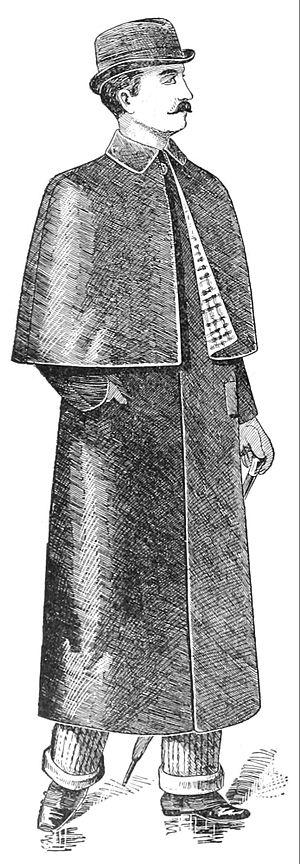
Le Mackintosh ou Macintosh abrégé mac ou mack) est un type d'imperméable, vendu pour la première fois en 1824, fabriqué avec un textile en caoutchouc. Le Mackintosh est nommé d'après son inventeur écossais, l'inventeur Charles Macintosh bien que la lettre k soit souvent ajoutée.